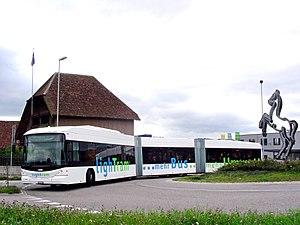
Le Hess lighTram est un bus bi-articulé produit soit en tant que trolleybus soit en tant que bus hybride-électrique. Le châssis ainsi que la carrosserie sont produits par l'entreprise suisse Carrosserie Hess et le système de propulsion par l'allemand Vossloh Kiepe. Dérivé du trolleybus articulé Swisstrolley 3 puis 4 du même constructeur, il porte officiellement le nom lighTram 3 ou lighTram 4 selon la génération.